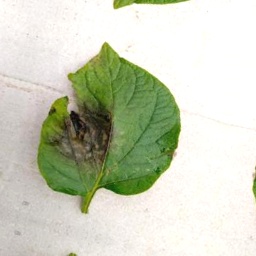
Etiqueta: Late Blight